Mediterranean Squadron (United States)

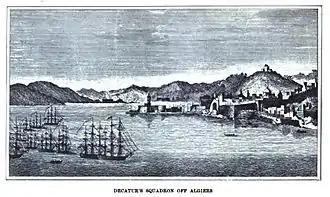
"Stephen Decatur's Mediterranean squadron off Algiers in 1815."

The Mediterranean Squadron continued to operate until 1807. That year the squadron was withdrawn which tempted the Barbary corsairs to attack American ships again. It was not until the end of the War of 1812 in 1815 that the United States Navy resumed operations against the Barbary coast. Now a commodore, Stephen Decatur led the main squadron of ten vessels including the frigates , , , the sloops and , the brigs , , and the schooners and . A second force under Commodore William Bainbridge included the ship of the line , the frigates , and with eight smaller vessels but these warships did not see combat. Only two battles were fought during the Second Barbary War. Decatur's squadron captured the Algerian flagship "Mashouda" of forty-six guns off Cape Gata on June 15 and later defeated the twenty-two gun "Estedio" off Cape Palos on June 19. After, the squadron arrived at Algiers and prepared for battle but before fighting began the enemy surrendered and the short war came to an end.